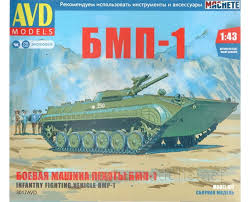
Label: BMP-1